Columbus Craft Meats

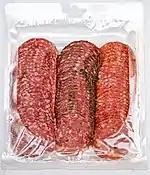

Italian immigrants Peter Domenici and Enrico Parducci founded what was then the San Francisco Sausage Company in 1969. The company moved its production facilities to South San Francisco in 1967. They introduced deli meats to their product line in 1974. Albert Piccetti was president of the company for 40 years, and died in 1998.